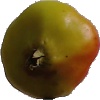
Label: Apple Red Yellow 2